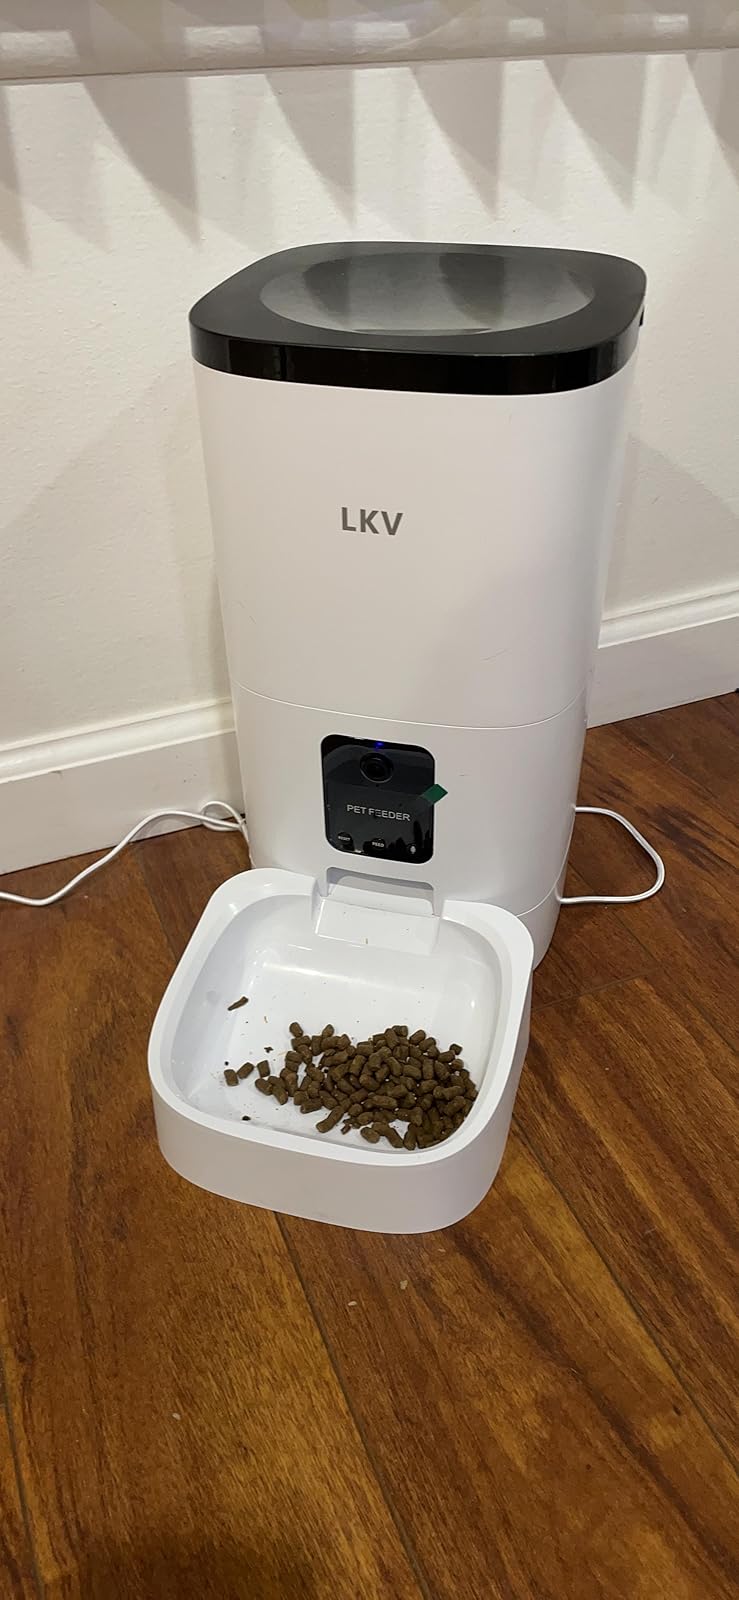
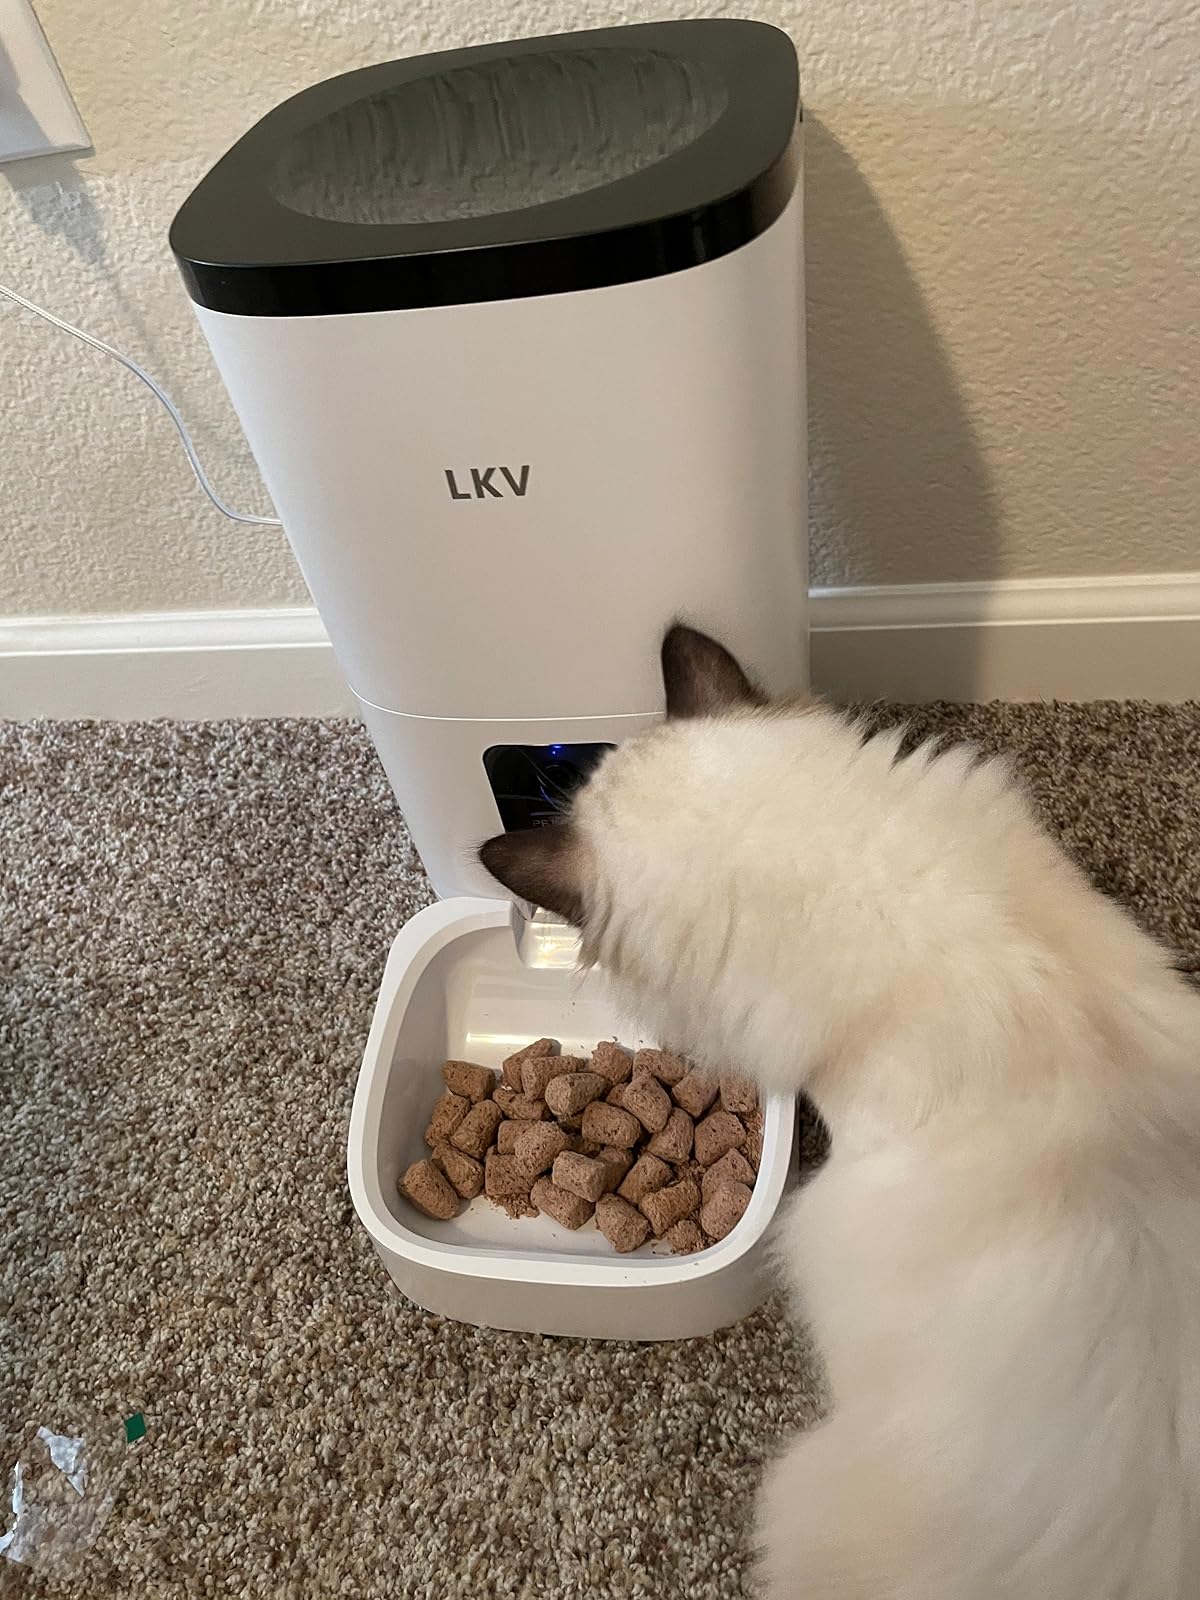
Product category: items_feeder
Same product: yes